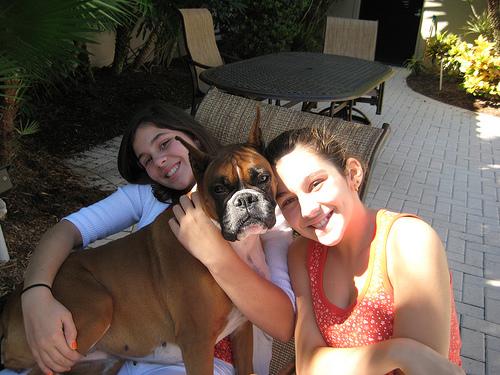
Breed: boxer